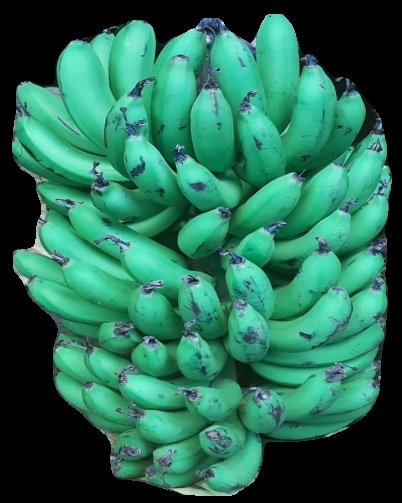
Variety: pachbale
Grade: grade1